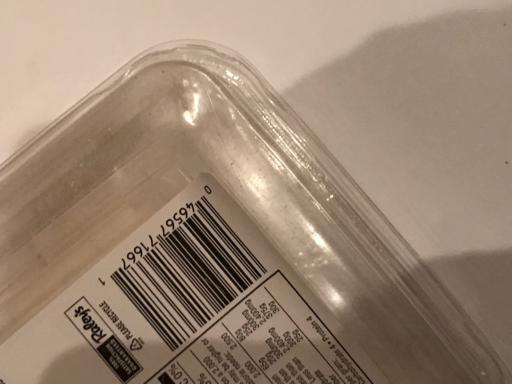
Label: plastic